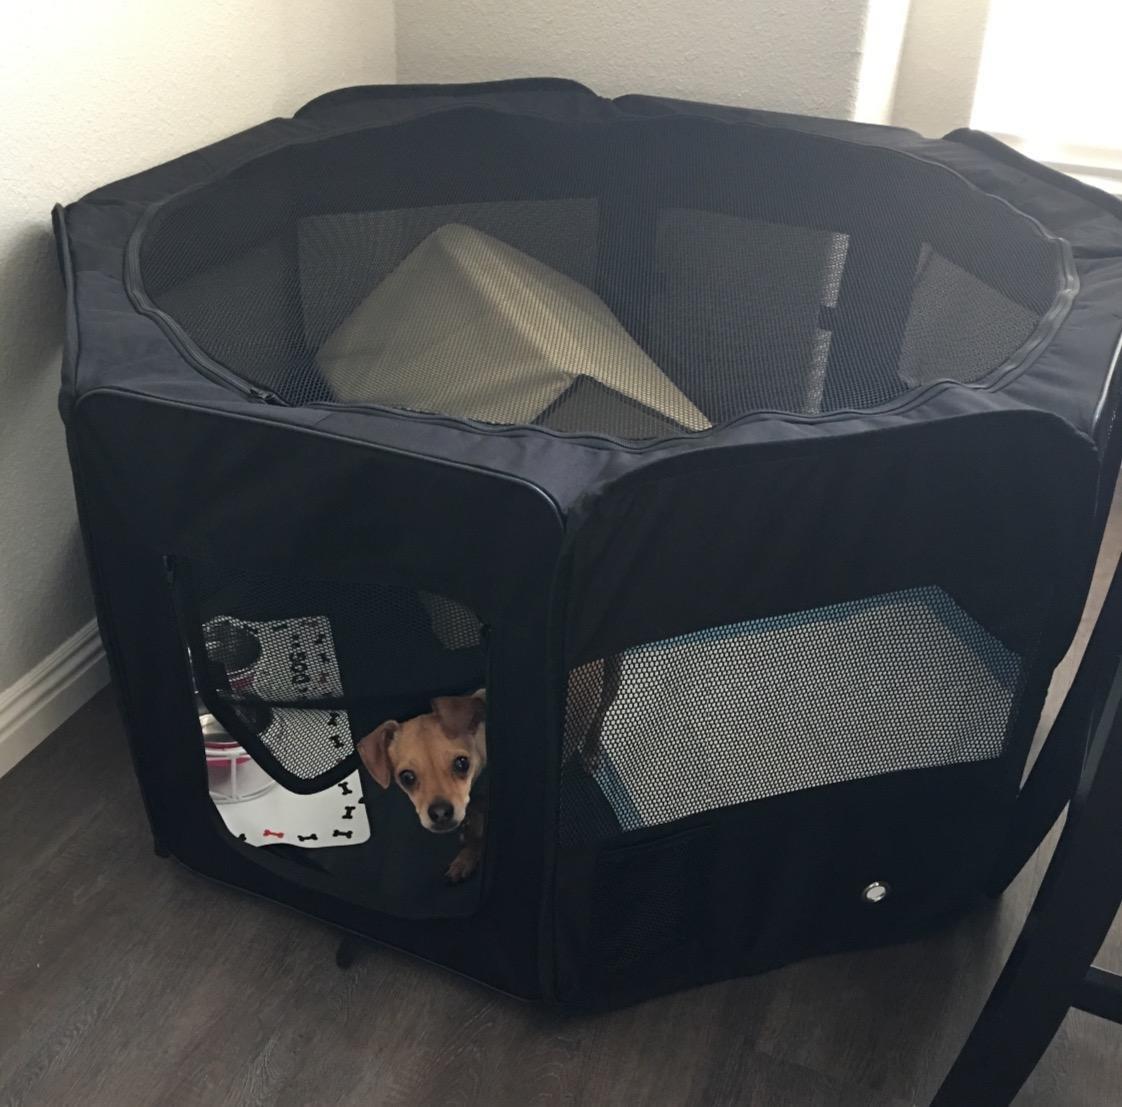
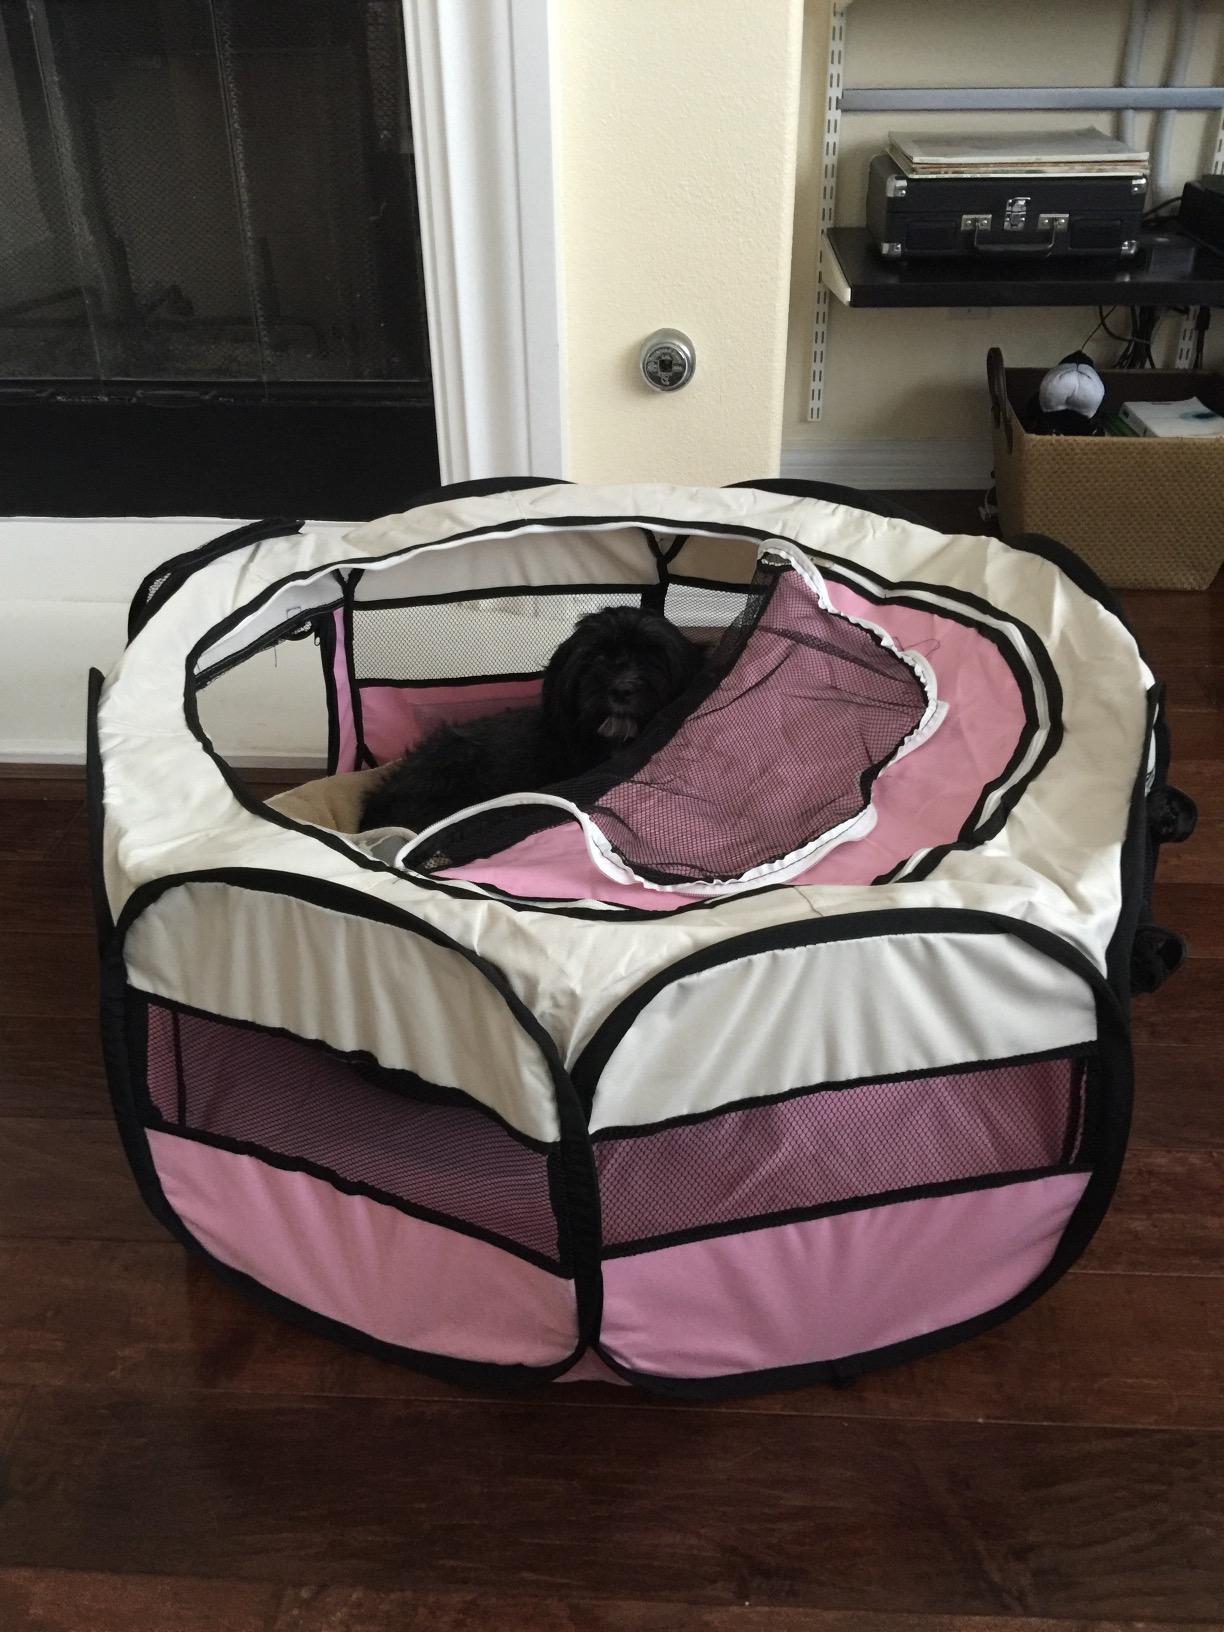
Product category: items_kennel
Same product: no